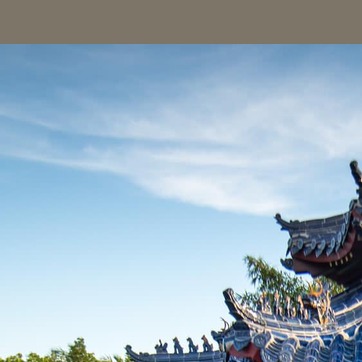
Material: sky